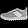
Label: Sneaker